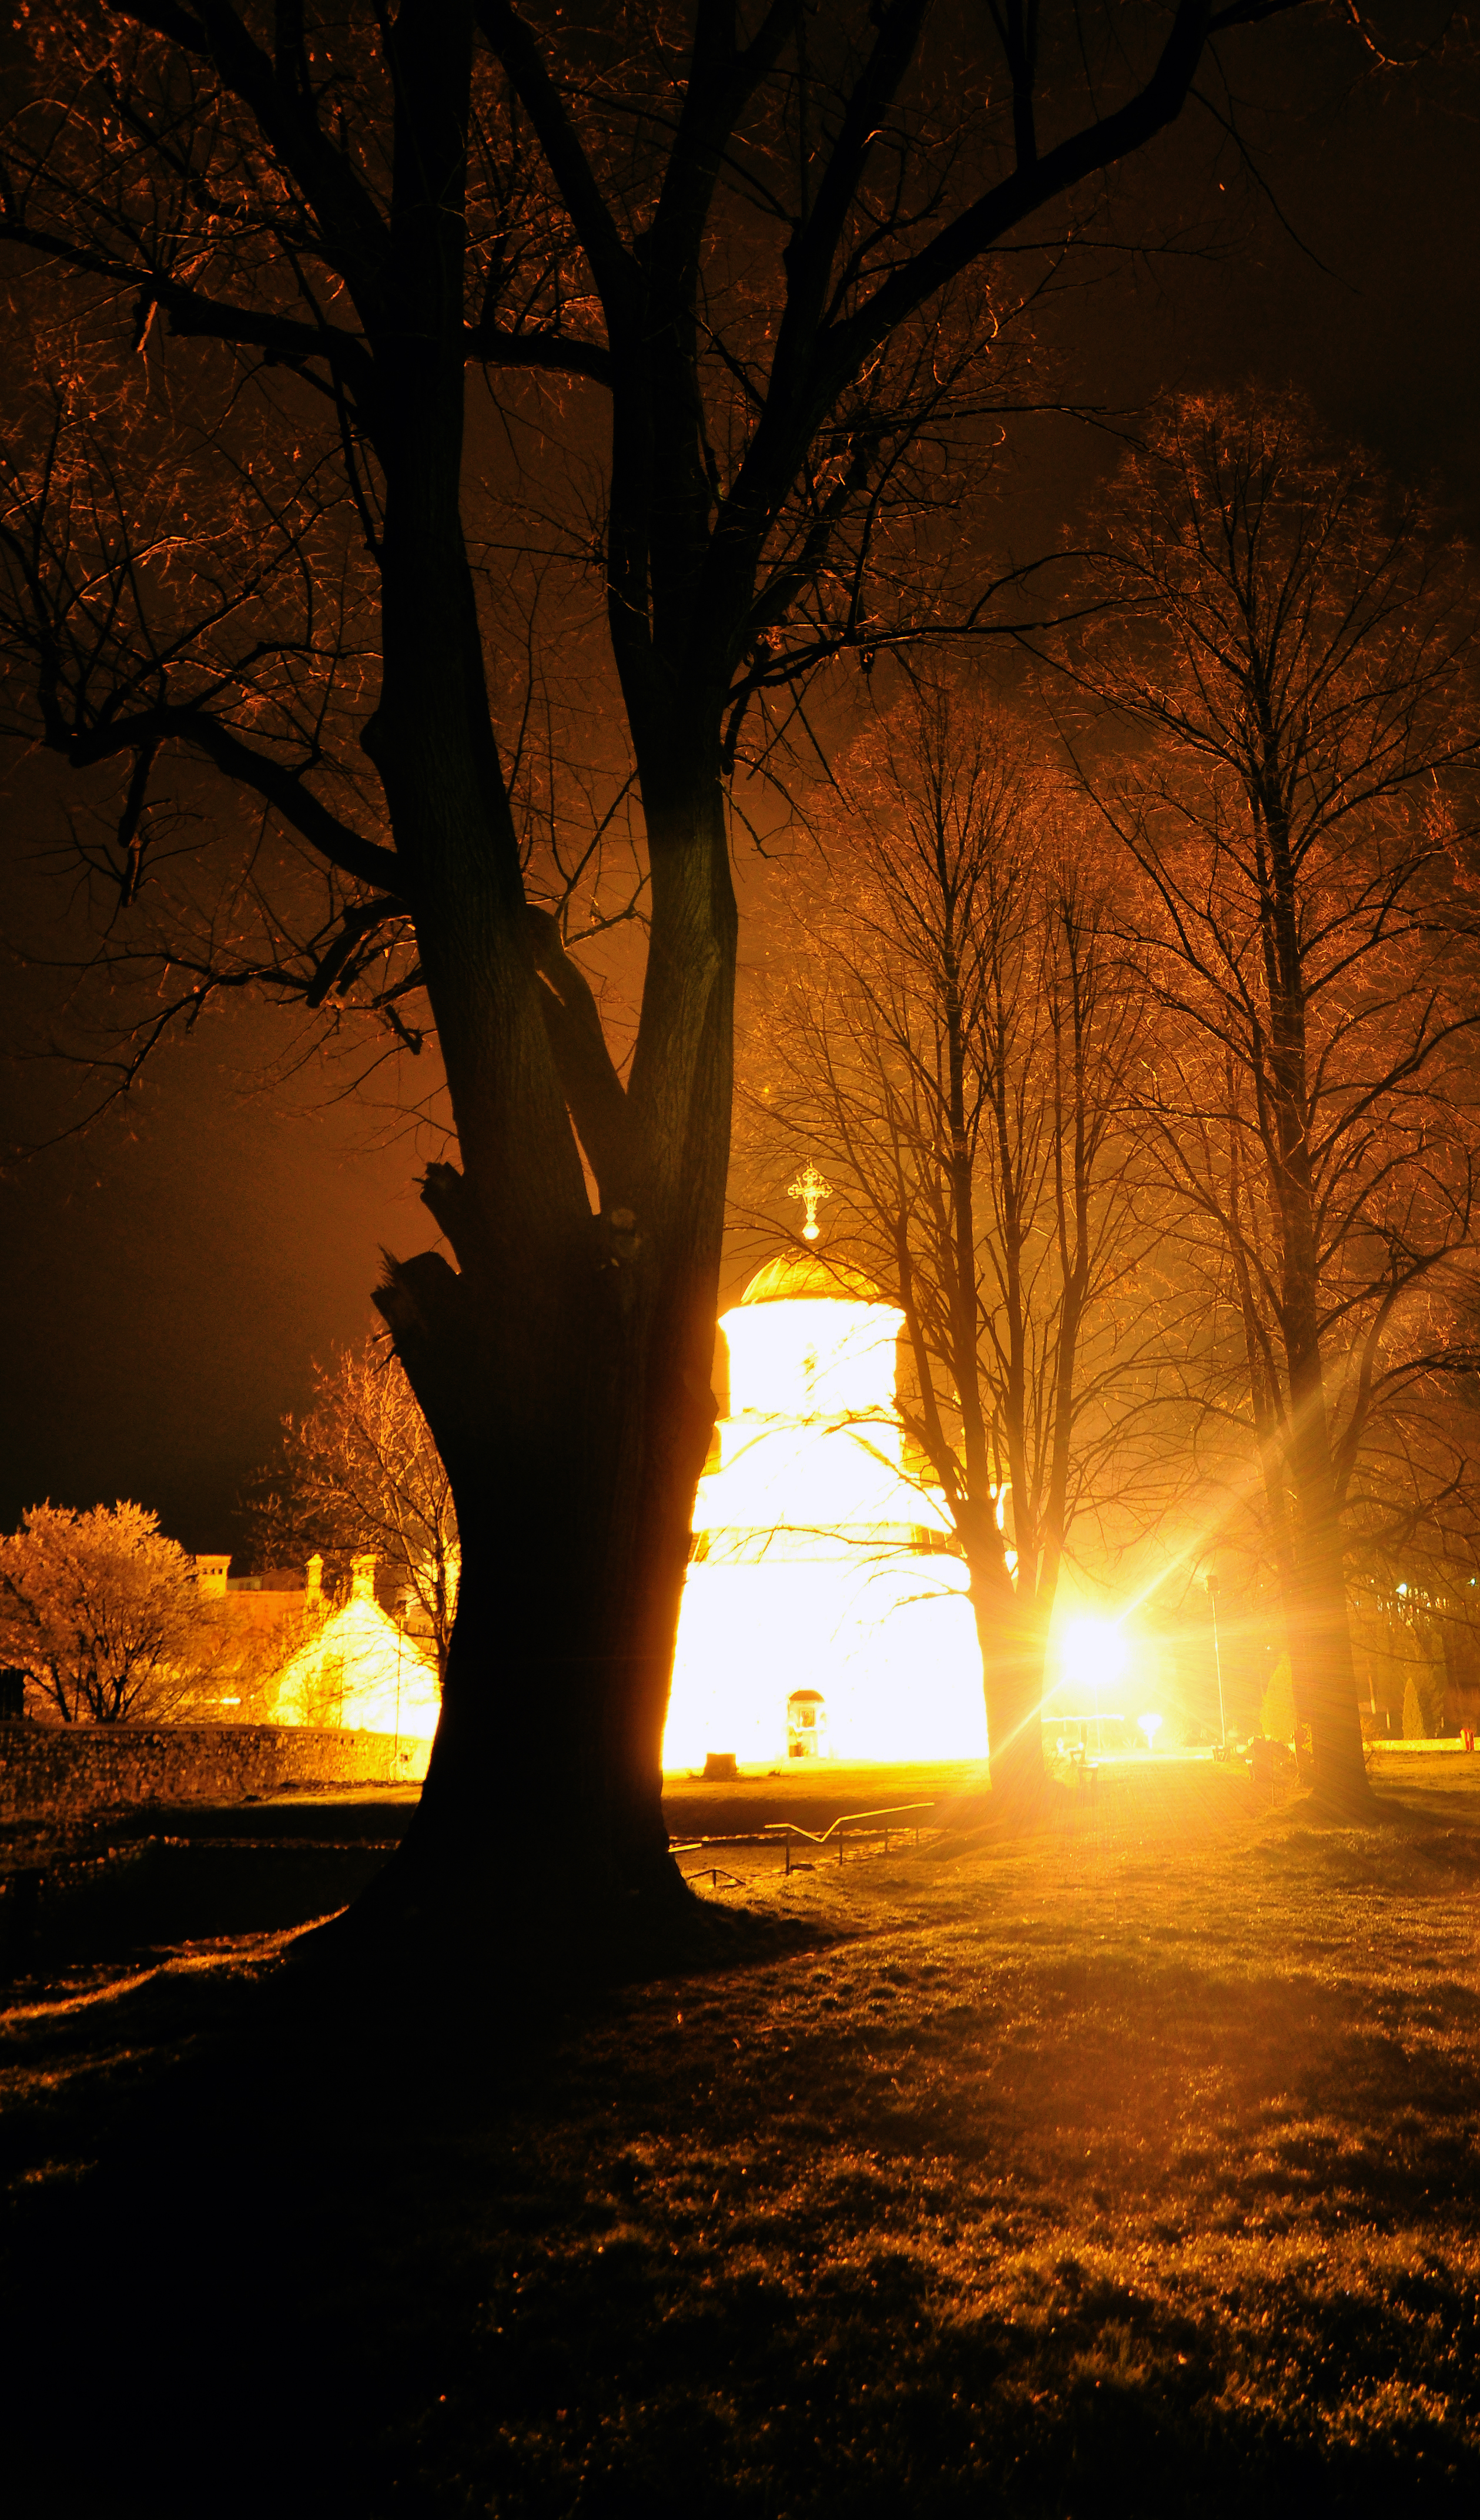
tree, nature, branch, light, architecture, plant, sunrise, sunset, night, photography, sunlight, morning, leaf, dawn, stone, monument, photo, dusk, evening, reflection, greek, autumn, darkness, church, exterior, cross, brick, photos, de, plan, fotografie, romana, orthodox, easter, detail, unesco, eastern, masonry, romania, roumanie, bor, byzantine, biserica, arhitectura, wallachia, muntenia, orthodoxy, lumina, cruce, greaca, inscrisa, inscribed, romanian, ortodoxa, patrimoniu, ortodox, cladire, caramida, zidarie, byzantium, constantinopolitan, bizantin, byzantin, byzanz, byzantinisch, piatra, valahia, tararomaneasca, crucegreacainscrisa, noapte, curteadearges, greekcrossplan, basarabiofwallachia, lmiagiima1364701, detaliu, paste, atmospheric phenomenon, woody plant